League of Legends Champions Korea

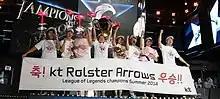
KT Rolster Arrows won the final Korea Champions before the implementation of the LCK

Following the launch of South Korea's "League of Legends" server in December 2011, cable broadcaster OnGameNet launched the country's first major "League of Legends" tournament in March 2012. Named "The Champions Spring 2012", the tournament ran from March to May and was contested by a total of 16 teams. MiG Blaze was crowned the competition's inaugural champion after defeating their organizational sibling team MiG Frost in the finals. "The Champions Summer 2012" followed later that year, with a rebranded MiG Frost, now known as Azubu Frost, claiming the title themselves. Azubu Frost, along with NaJin Sword, went on to represent South Korea in their first appearance at the in October.